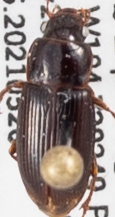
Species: Harpalus desertus
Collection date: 2021-05-26
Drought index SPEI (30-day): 1.166
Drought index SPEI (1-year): -0.676
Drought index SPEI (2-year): -0.128